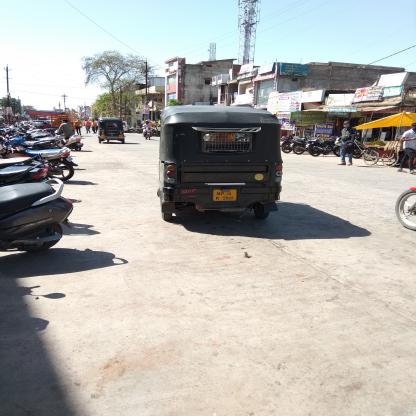
Vehicle type: Auto Rickshaws